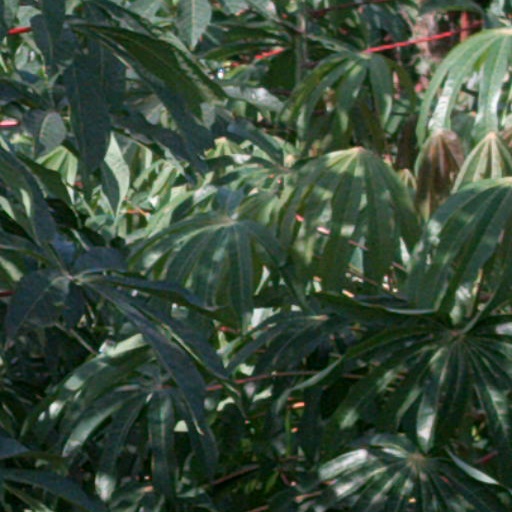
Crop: cassava